Riverhead Books

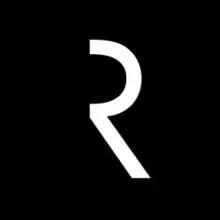

Riverhead Books is an imprint of Penguin Group (USA) founded in 1994 by Susan Petersen Kennedy.